Palazzo d'Afflitto

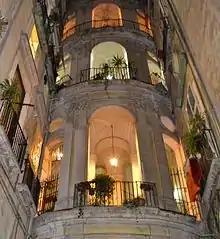
The stairs

The Real Monte Manso di Scala Foundation originated in 1608 as a charitable institution patronized by the Marchese di Villa, Giovanni Battista Manso di Scala. The aim was to support the seminary studies of poor aristocrats. Education was entrusted to the Jesuit order. For these purposes the charity acquired the present palace in 1654 from the Principe di Scanno, Girolamo d’Afflitto. Manso in 1611 was also one of the founders of a literary humanist group, Accademia degli Oziosi (Academy of the Idle) in Naples. He was helped in this regard by the Viceroy Don Pedro Fernández de Castro y Andrade, to whom Miguel de Cervantes dedicated many of his works.